Shimonoseki City Archaeological Museum

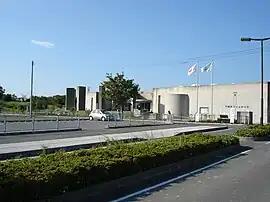

opened in Shimonoseki, Yamaguchi Prefecture, Japan, in 1995. It is located next to the Ayaragigō Site, a Yayoi settlement that has been designated a national Historic Site.